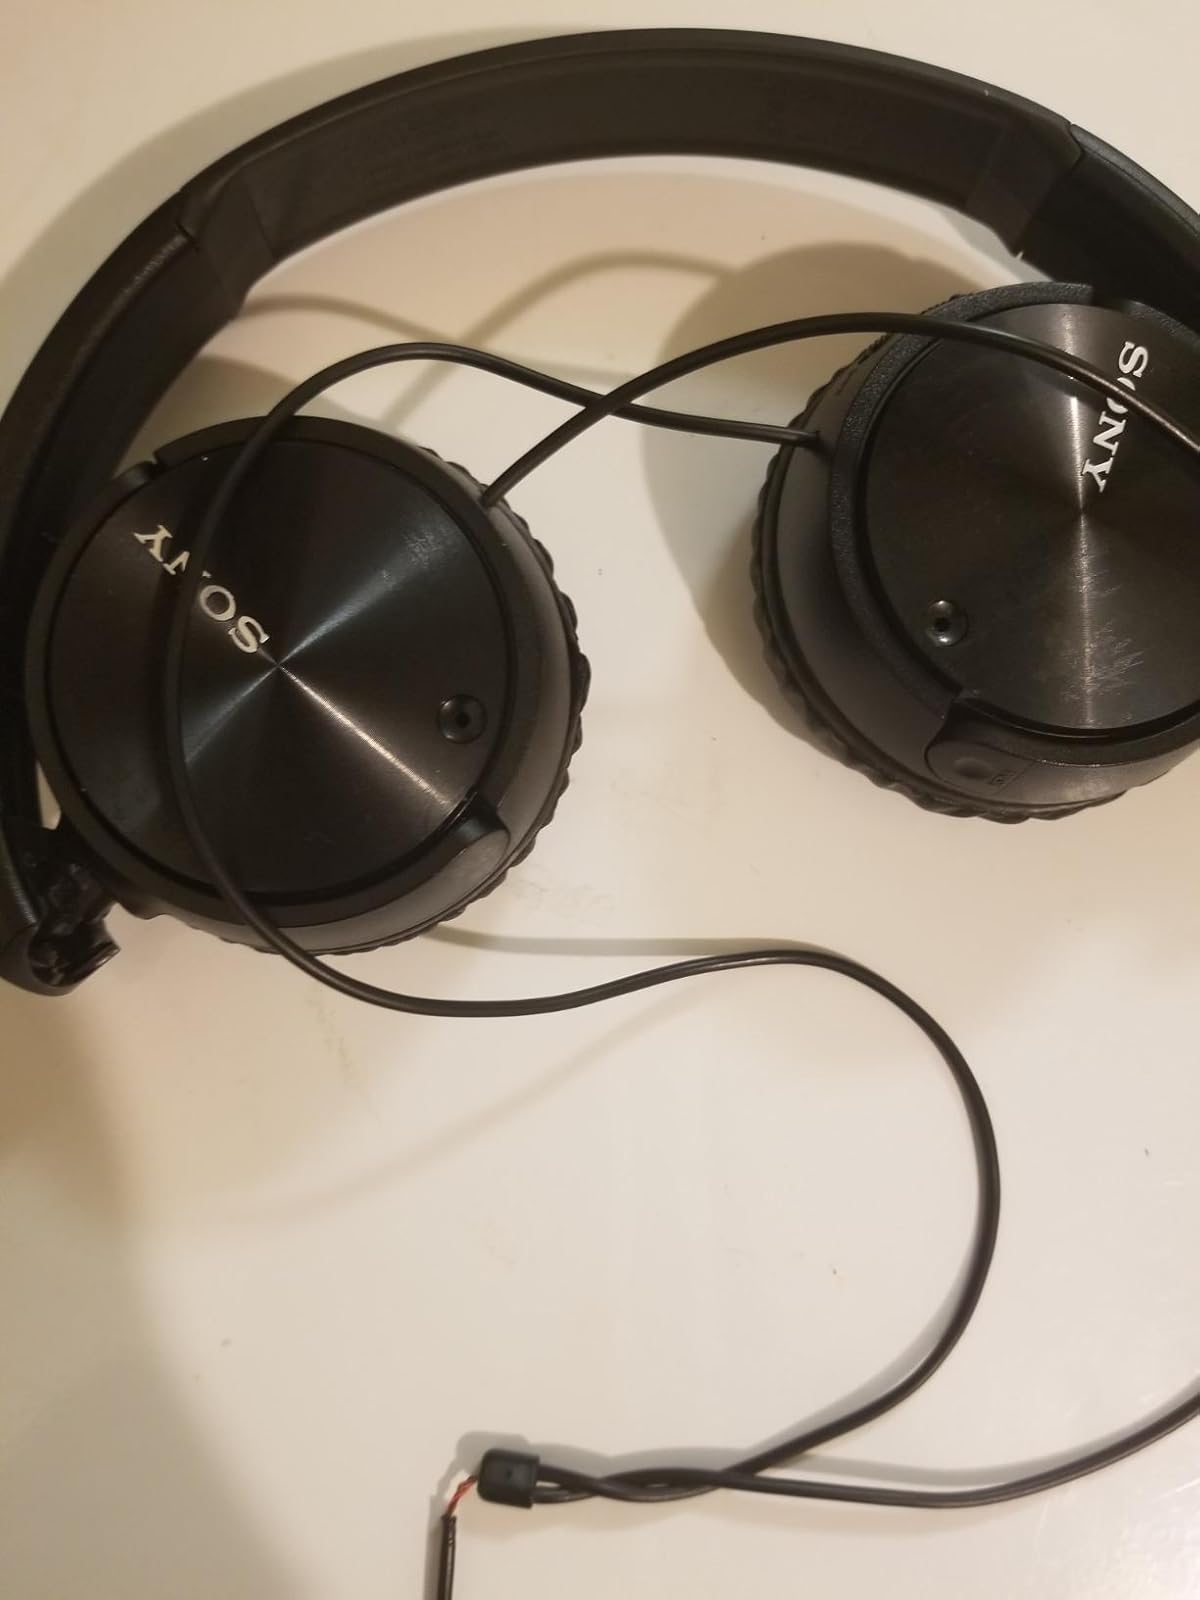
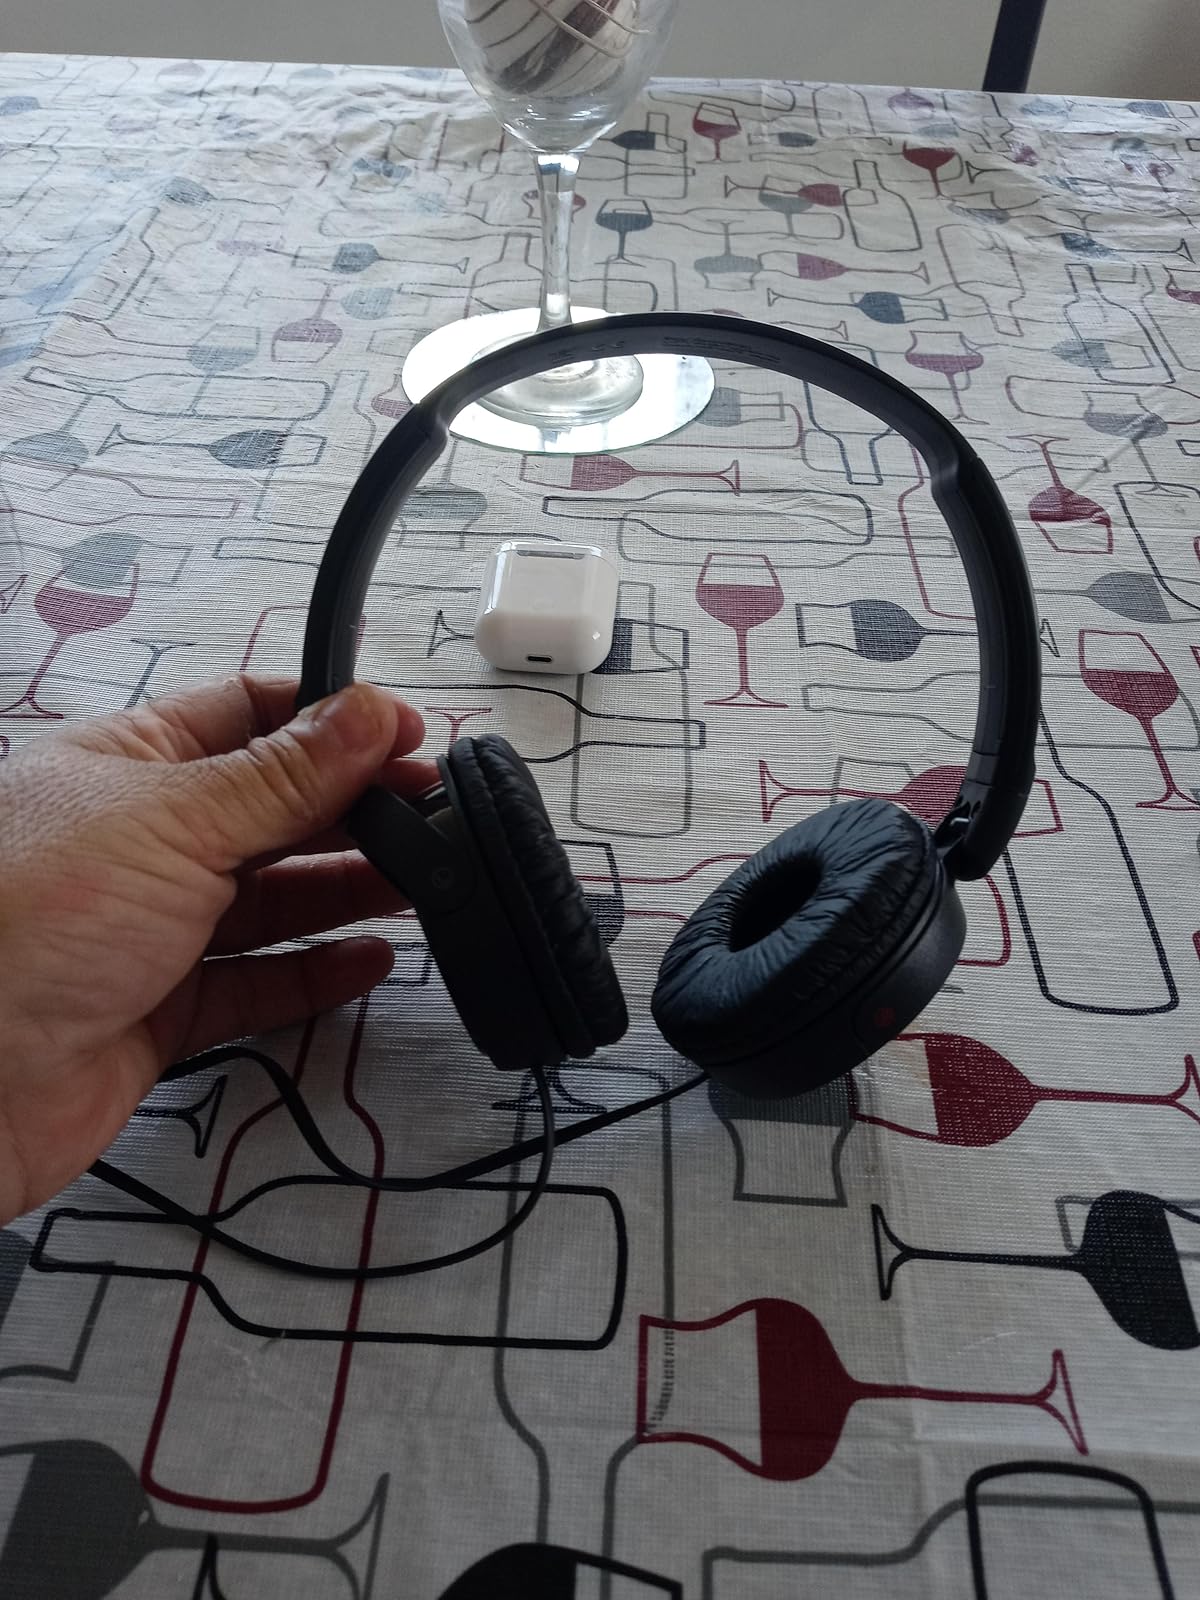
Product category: headphones
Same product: yes